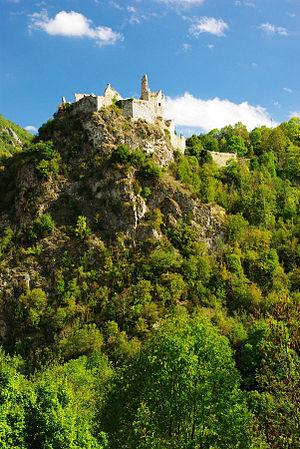
PA00093902
Le château d'Usson est un château cathare situé sur un promontoire rocheux au bord de l'Aude, près du hameau d'Usson-les-Bains, dans le terroir du Donezan.